Hostivice

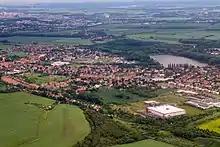
Aerial view

Hostivice is located west of Prague, in its immediate vicinity. It lies in a flat agricultural landscape in the Prague Plateau. The stream of Litovický potok flows through the territory and supplies a system of three fishponds, protected as the Hostivice Ponds Nature Monument.